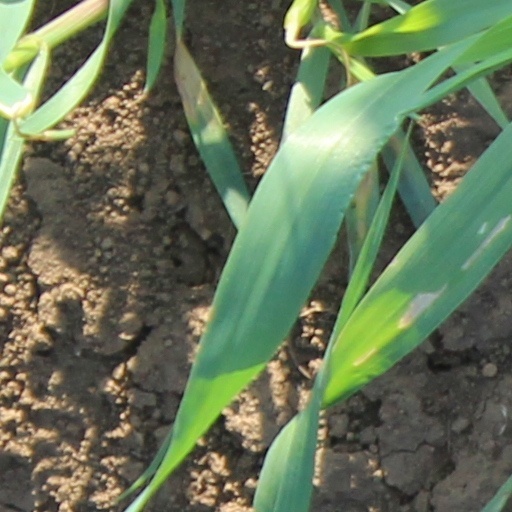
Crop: wheat